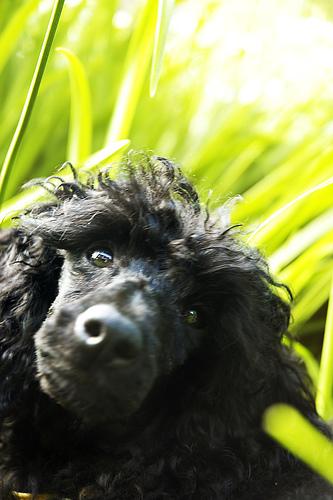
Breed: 200-n000010-miniature_poodle